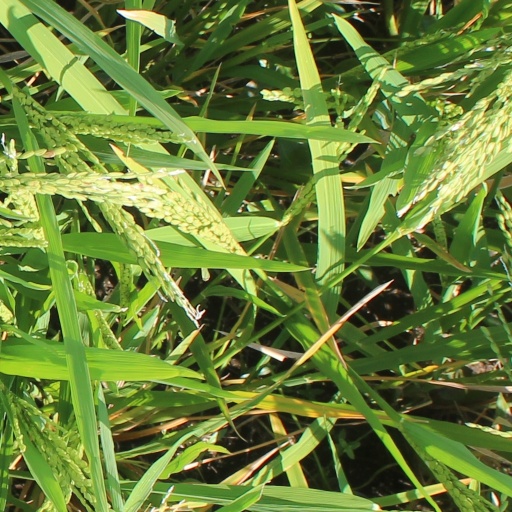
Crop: rice